Drinking culture

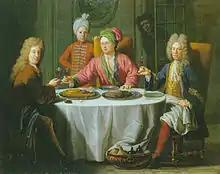
"Reunion of gentlemen around a table in an interior", by Jacob van Schuppen

Social drinking refers to casual drinking of alcoholic beverages in a social setting (for example bars, nightclubs, or parties) without an intent to become intoxicated. A social drinker is also defined as a person who only drinks alcohol during social events, such as parties, and does not drink while alone (e.g., at home). In many cultures, good news is often celebrated by a group sharing alcoholic drinks. For example, sparkling wine may be used to toast the bride at a wedding, and alcoholic drinks may be served to celebrate a baby's birth. Buying someone an alcoholic drink is often considered a gesture of goodwill, an expression of gratitude, or to mark the resolution of a dispute.